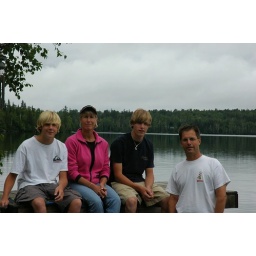
The TX Rocks at the lake house we stayed at in Rangeley Maine.